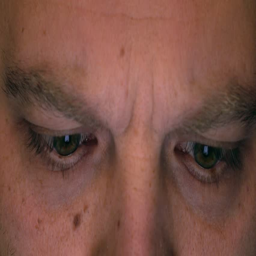
eyes of serious frowning caucasian man using his tablet computer .